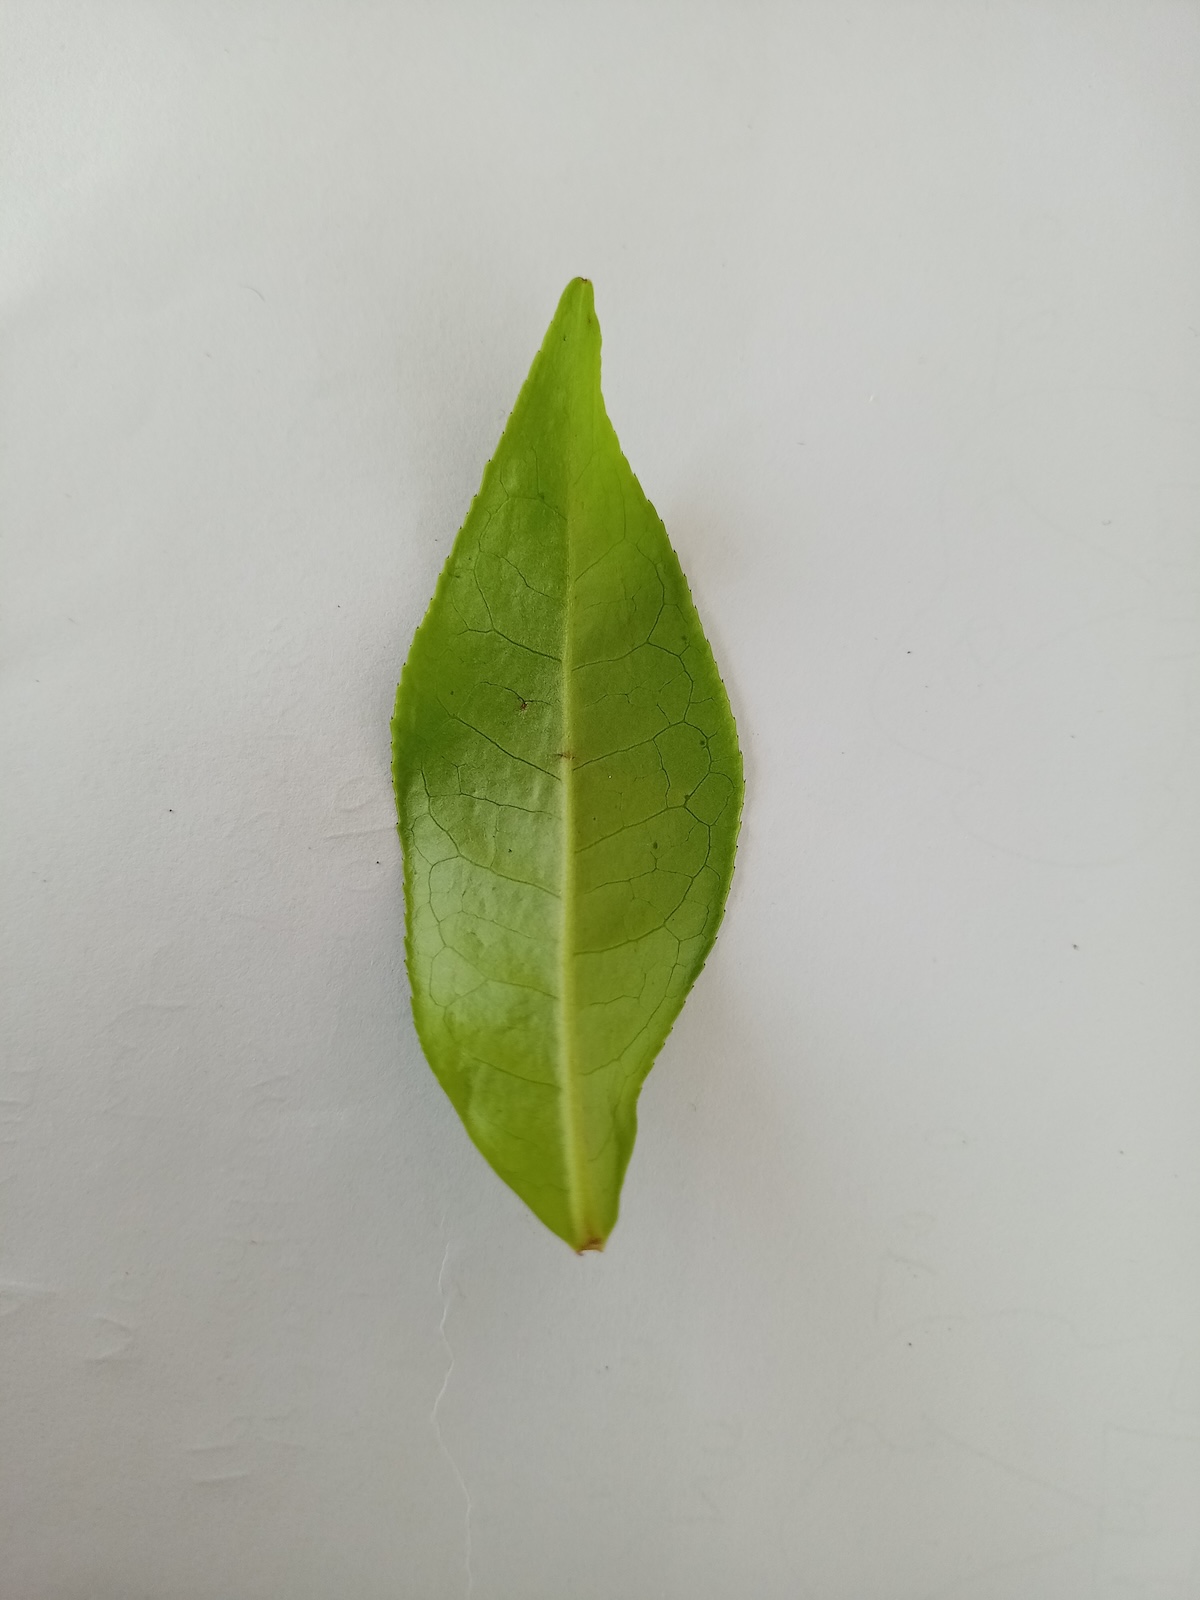
Label: Healthy leaf